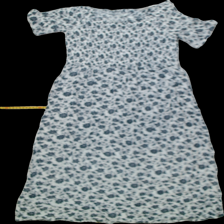
View: front
Type: Dress
Category: Ladies
Brand: KappAhl
Colors: Multicolor
Material: 100%viscose
Pattern: Floral print
Cut: C-collar, Long, Loose
Size: S
Trend: No trend
Stains: No
Damage: 0
Price range: 50-100
Recommended usage: Reuse